Helen Lake Kanahele

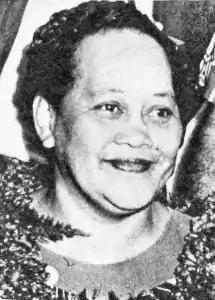

Helen Lake Kanahele (May 26, 1916 – June 12, 1976) was an American labor organizer. She was president of the Women's Auxiliary of the International Longshoreman's and Warehousemen's Union (ILWU) and worked with the United Public Workers union. Due to her labor organizing and opposition to the death penalty, Kanahele was subpoenaed by the Territorial Committee on Subversive Activities in the 1950s.